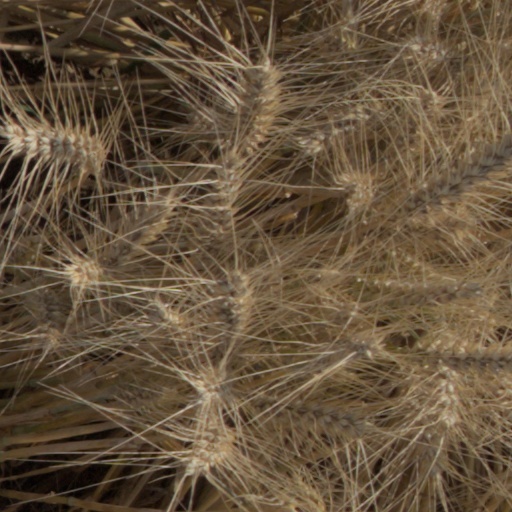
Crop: wheat